Golf in Wales

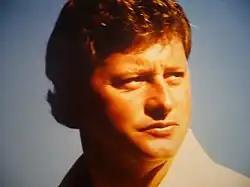
Woosnam in 1989

Golf is a popular sport in Wales. Although the sport of golf in Great Britain is most associated with Scotland, where it was established and developed, Wales can record its first courses back to the 1880s, and today has over 200 clubs. The first amateur golf competition was held in 1895, and the first professional championship was in 1904. Wales has produced several players of note, including one player, Ian Woosnam, who has won one of the Men's major golf championships and Wales has twice won the men's World Cup, in 1987 and 2005, respectively. Wales also hosted the Ryder Cup, when it was held at Newport's Celtic Manor Resort in 2010.